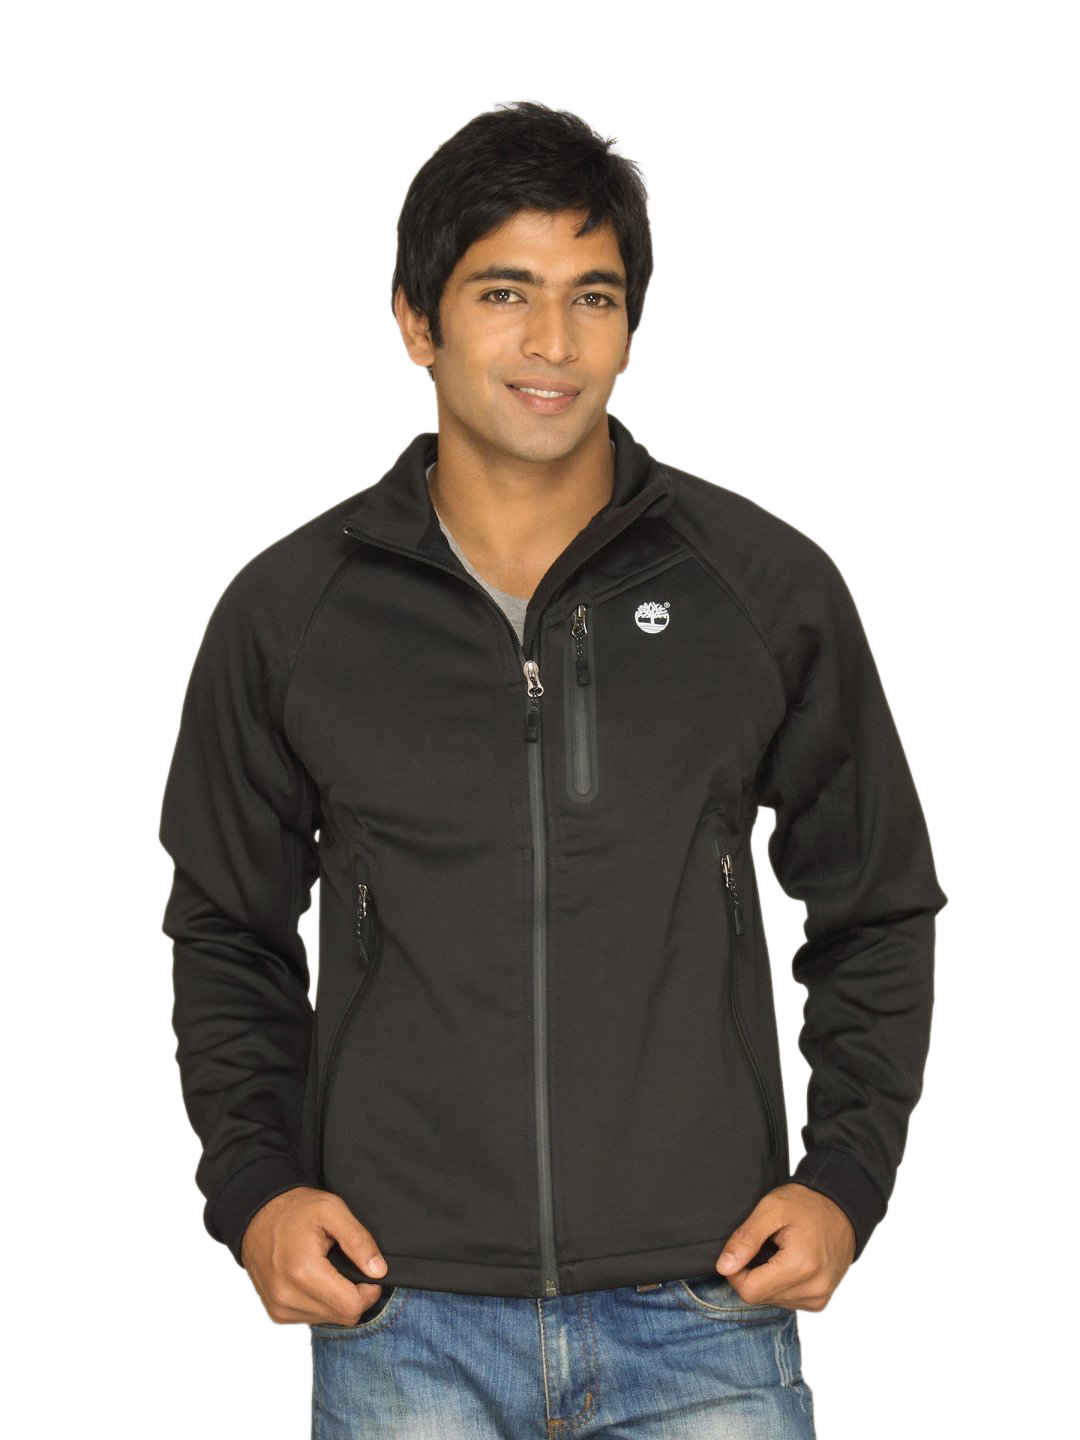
Timberland Men Falmouth Cycling Jac Black Jacket
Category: Apparel / Topwear / Jackets
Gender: Men
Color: Black
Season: Summer 2011
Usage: Casual